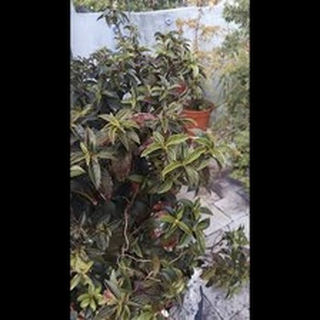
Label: wheat_tan_spot